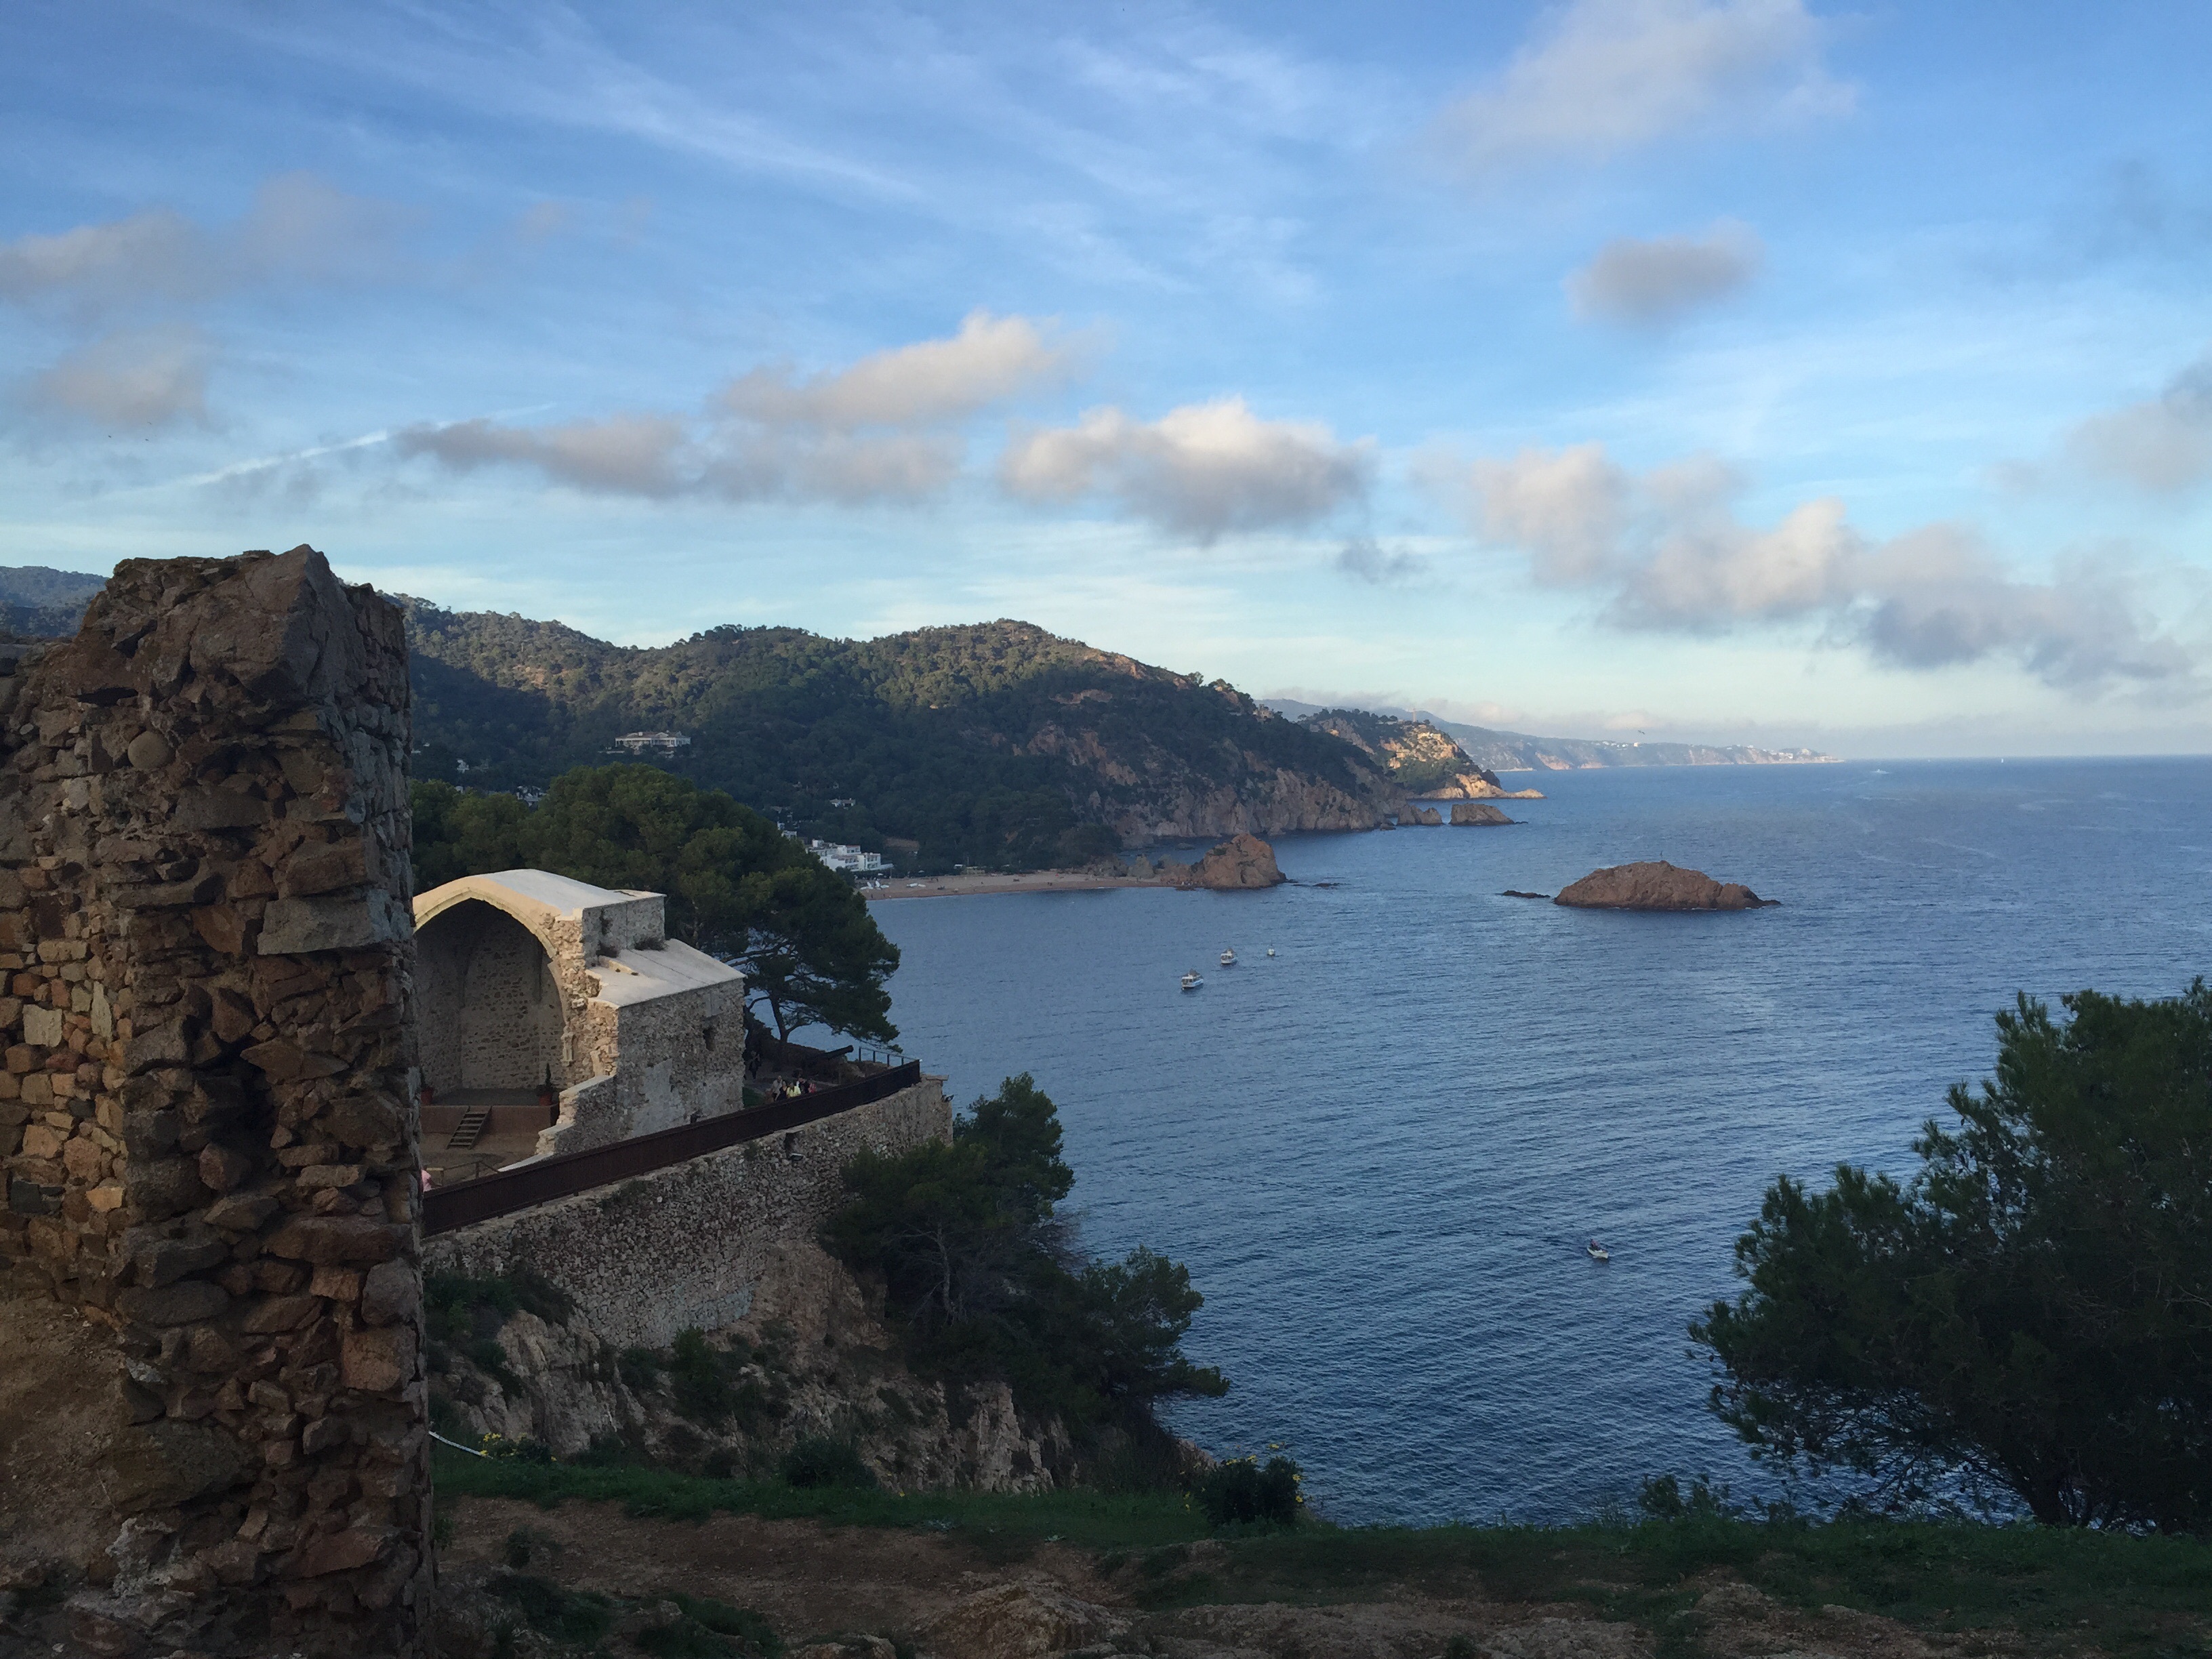
beach, landscape, sea, coast, water, rock, ocean, mountain, cloud, shore, lake, summer, cliff, cove, bay, terrain, body of water, spain, holidays, mountains, loch, cape, tossa de mar